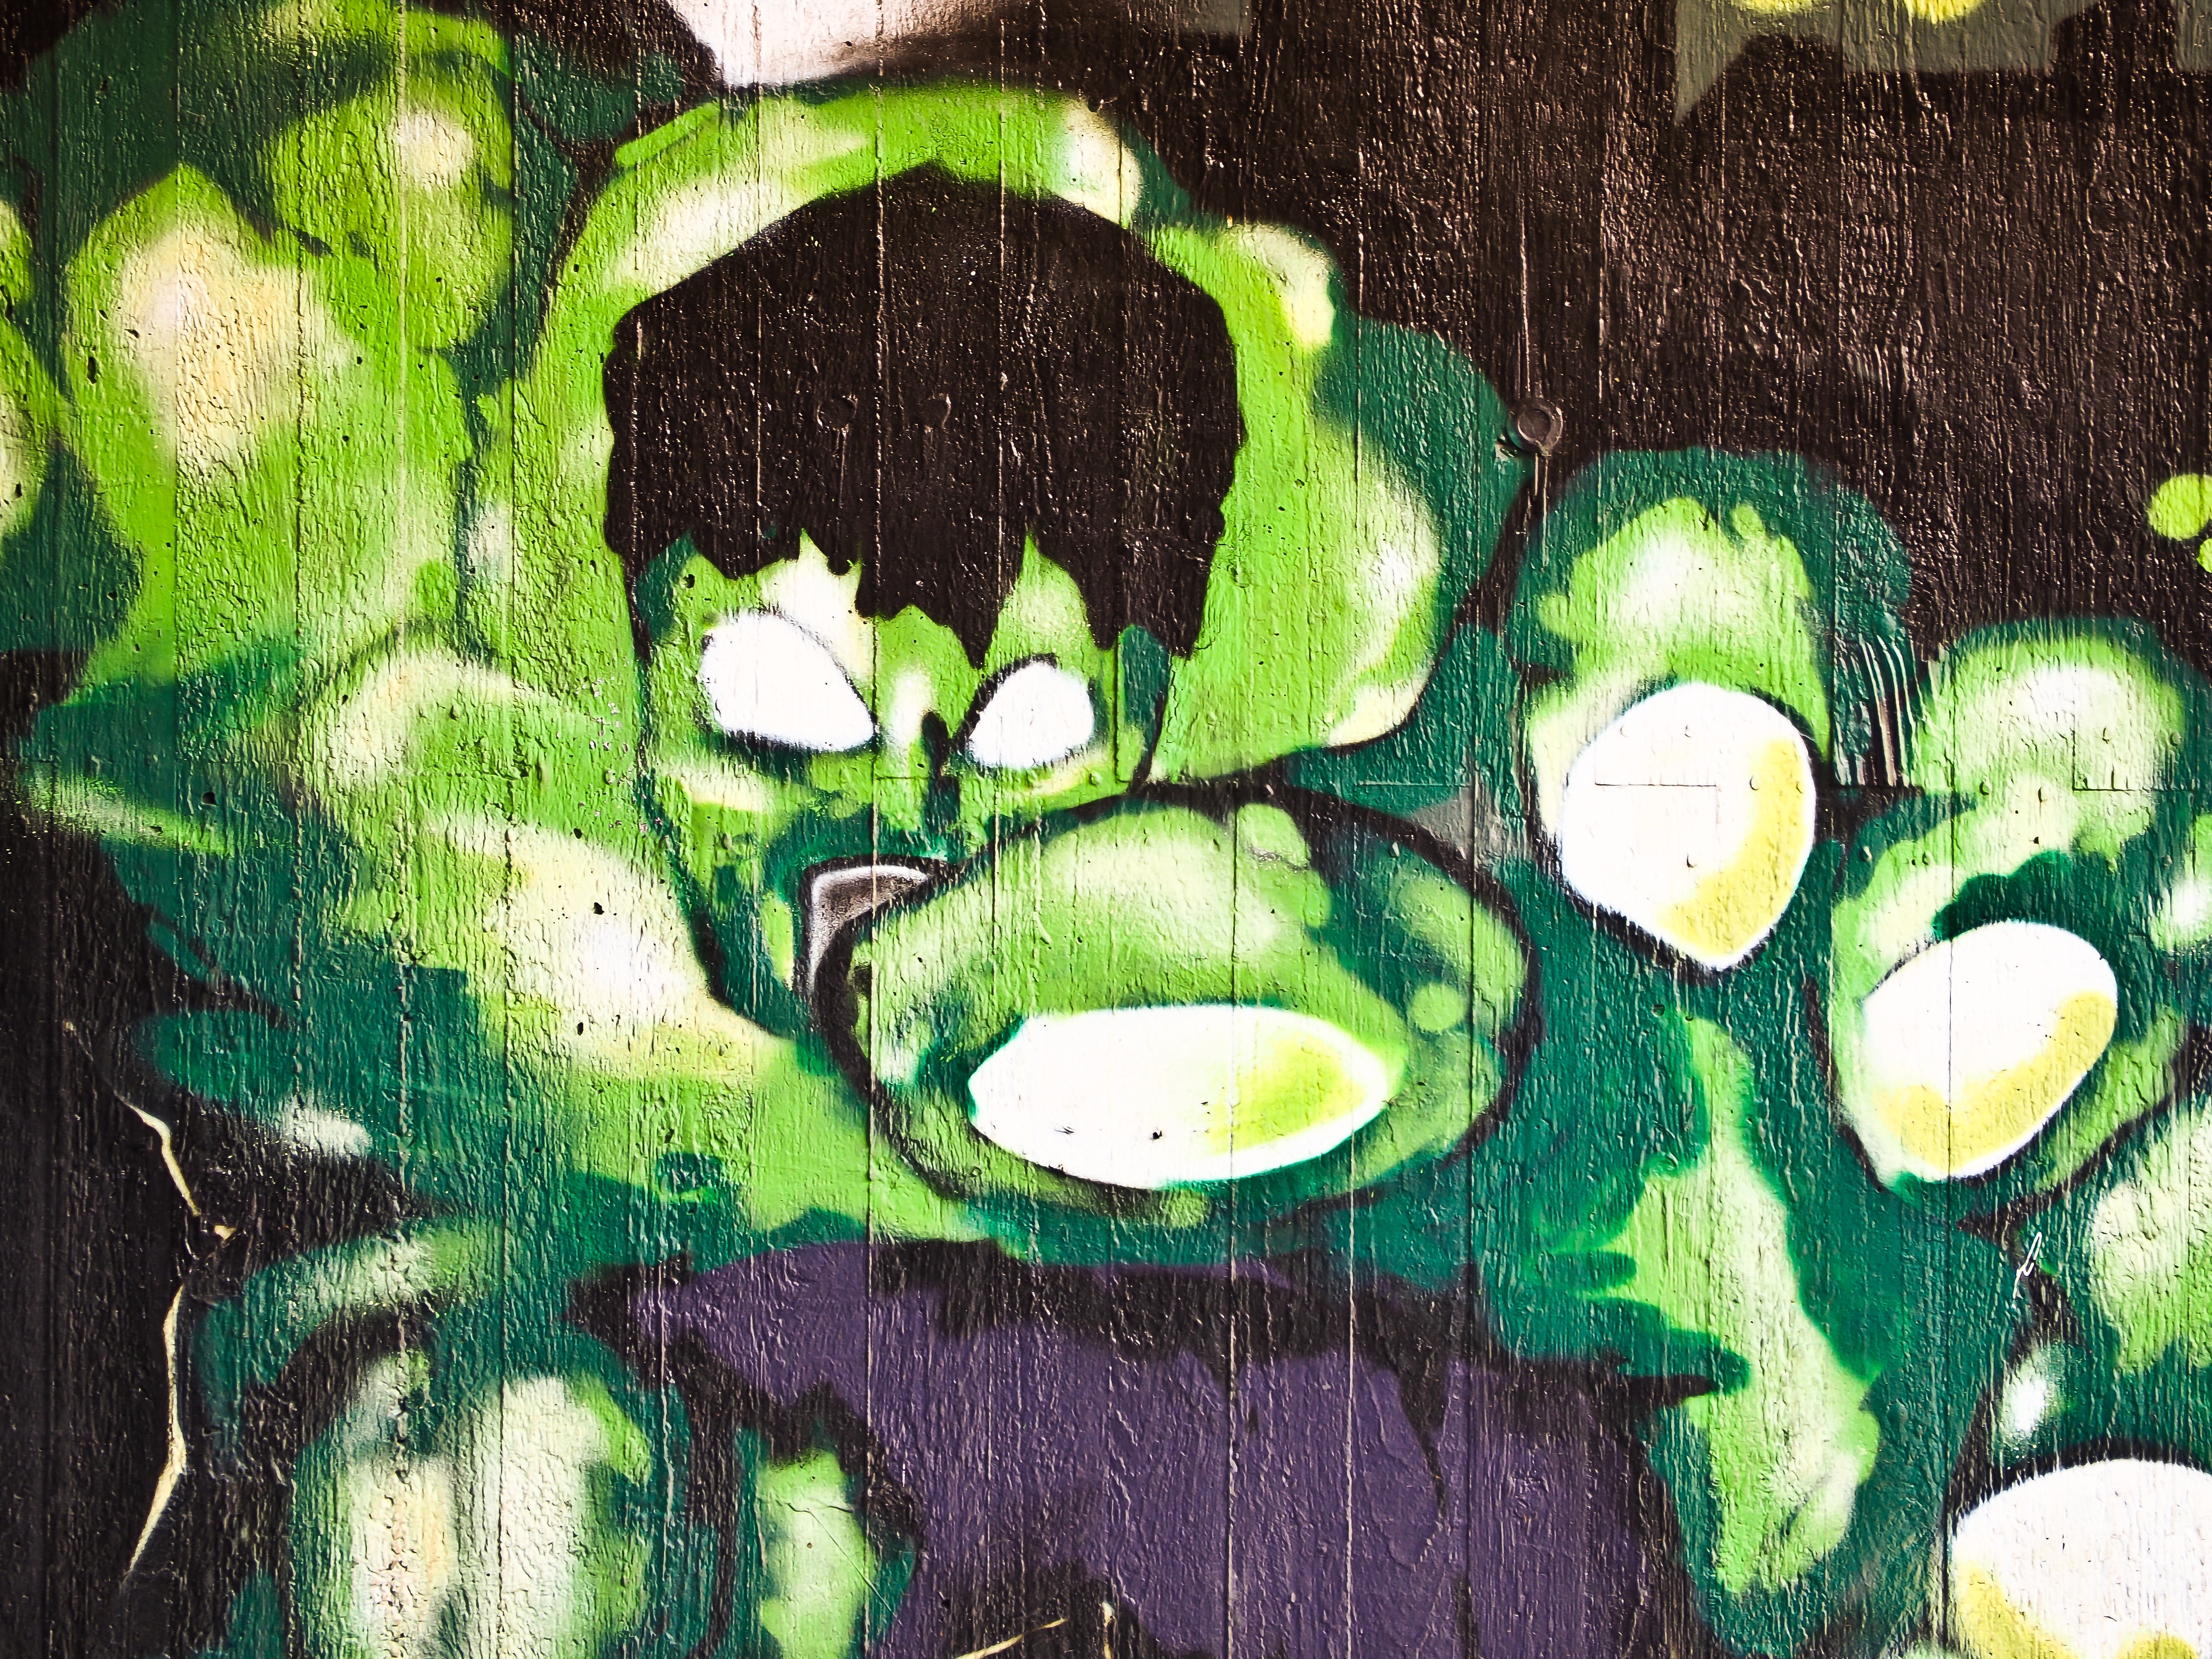
plant, leaf, flower, wall, downtown, green, color, colorful, graffiti, painting, street art, art, creativity, cartoon character, modern art, sprayer, hauswand, painted wall